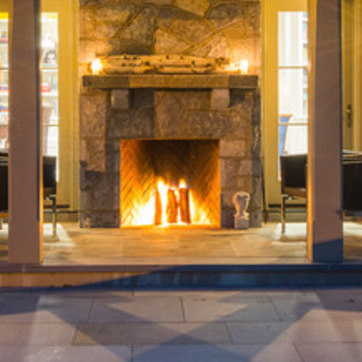
Material: other